Clark Thomas Rogerson

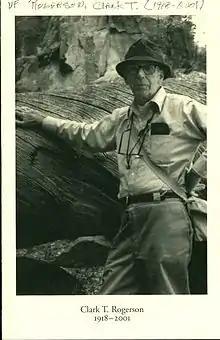
Rogerson in 1989

Clark Thomas Rogerson (2 October 1918 – 7 September 2001) was an American mycologist. He was known for his work in the Hypocreales (Ascomycota), particularly "Hypomyces", a genus of fungi that parasitize other fungi. After receiving his doctorate from Cornell University in 1950, he went on to join the faculty of Kansas State University. In 1958, he became a curator at The New York Botanical Garden, and served as editor for various academic journals published by the Garden. Rogerson was involved with the Mycological Society of America, serving in various positions, including president in 1969. He was managing editor (1958–89) and editor-in-chief (1960–65) of the scientific journal "Mycologia".